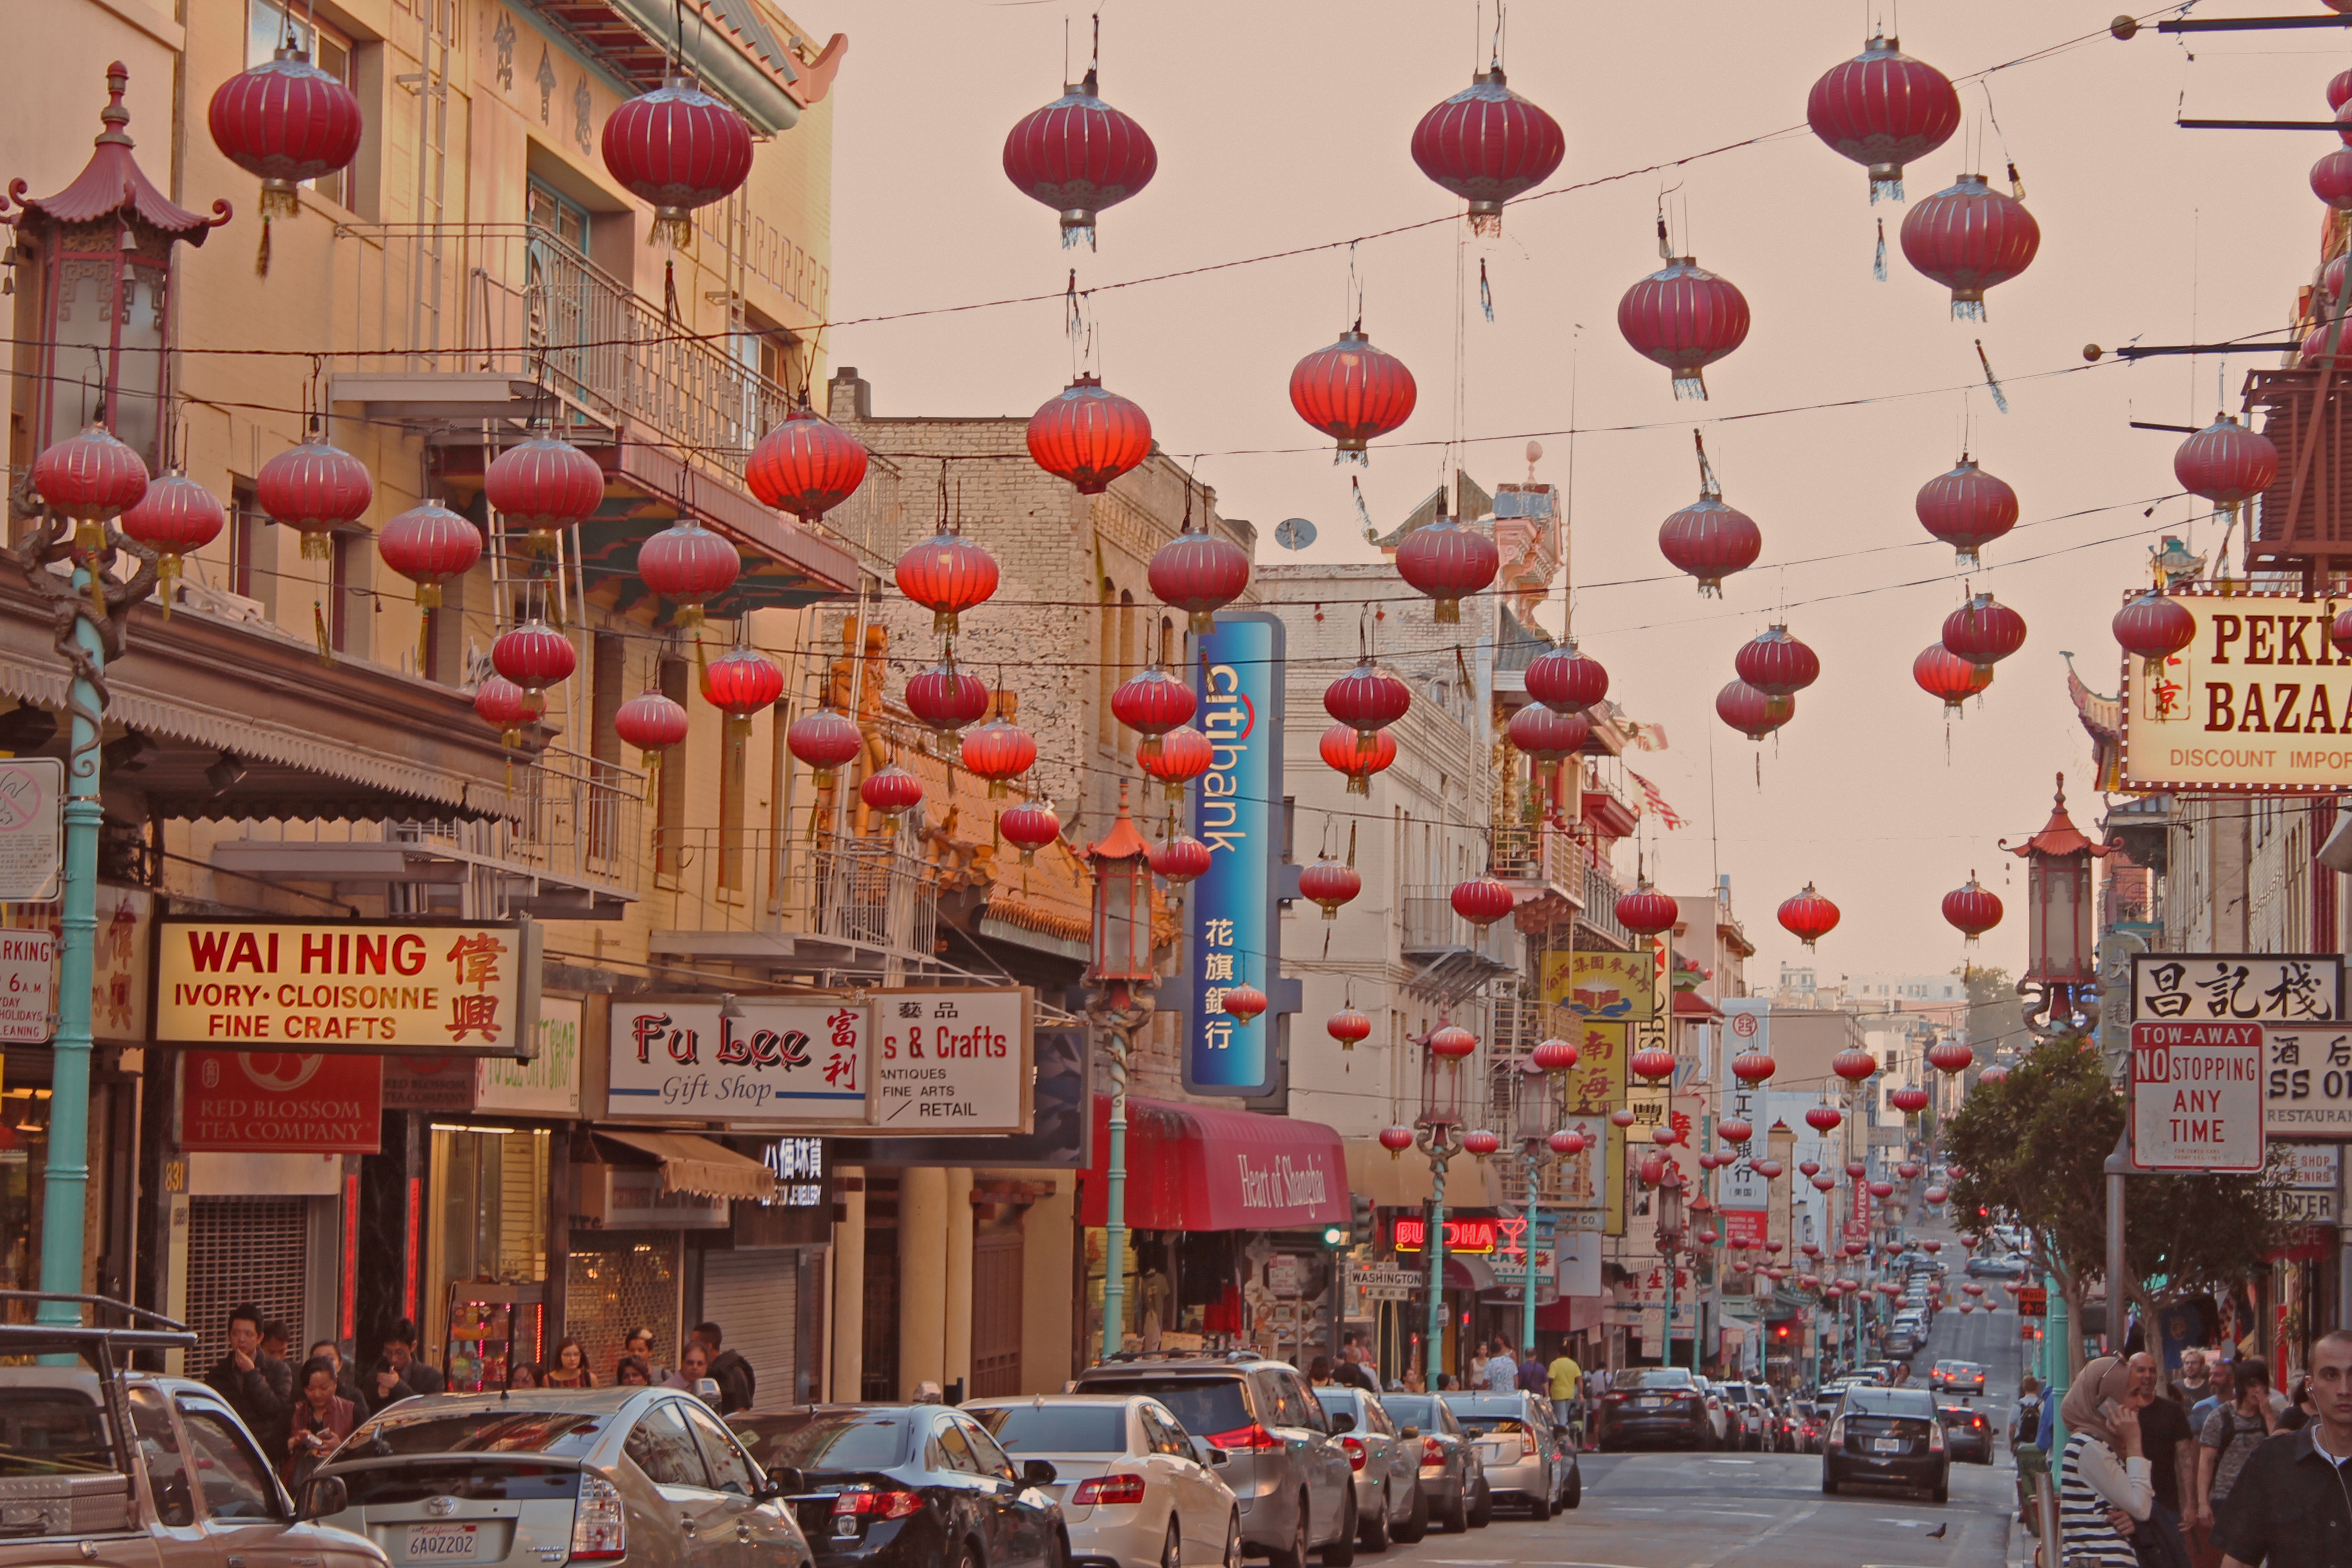
town, food, bazaar, market